Trolleybuses in Tychy

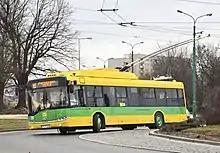
A Solaris Trollino 12 in Tychy, 2013

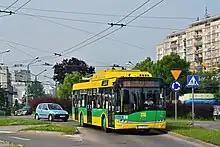
Solaris Trollino 12 on line E on accumulator power (during diverted traffic)

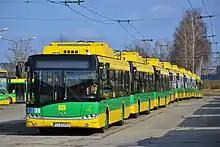
Trolleybusses in depot

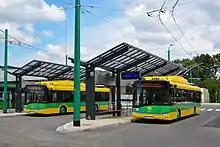
Two Solaris Trollino 12MB at Tychy railway station

Trolleybuses in Tychy serves the city of Tychy, Poland. It is one of only three trolleybus systems still in operation in Poland and was opened on October 1, 1982. Currently the fleet exclusively operates 21 low-floor trolleybuses Solaris Trollino 12. In the past ZIU-9, Jelcz PR110E and Jelcz 120MT were also used.